Battle of the Year (film)

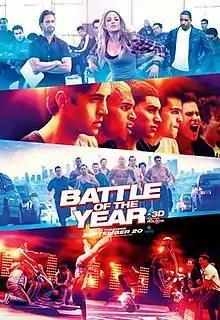
Theatrical poster

Battle of the Year is a 2013 American 3D dance film directed by Benson Lee. The film was released on September 20, 2013 through Screen Gems and stars Josh Holloway, Chris Brown, Laz Alonso, Caity Lotz, and Josh Peck.